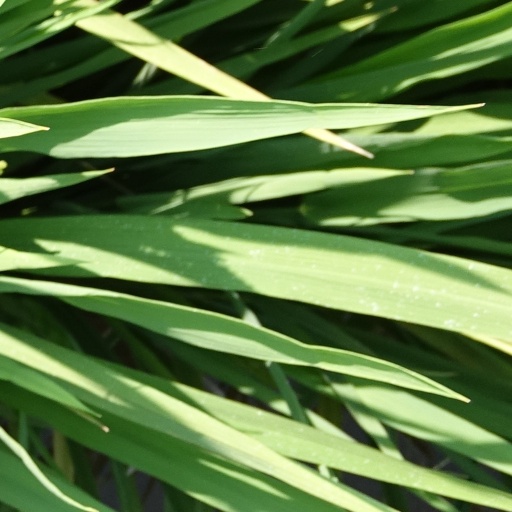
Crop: rice